Jeremy Silman

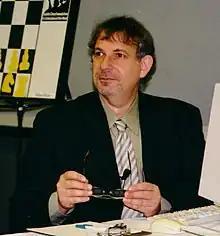
Silman in 2002

Jeremy Silman (August 28, 1954 – September 21, 2023) was an American chess player and writer. He obtained the title of International Master (IM).